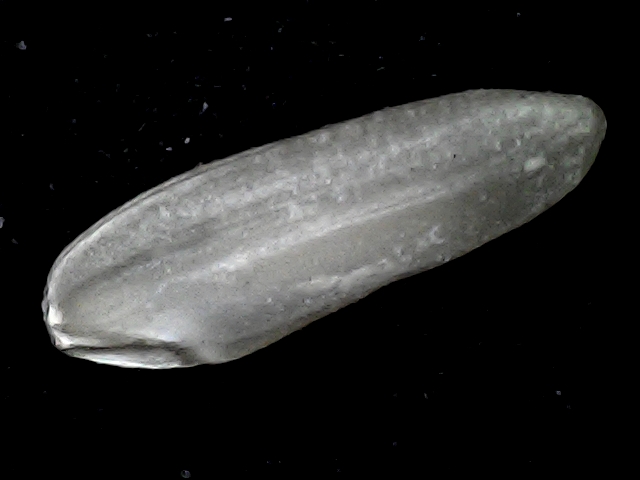
Rice variety: BD72